Space Wars

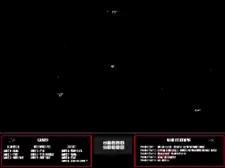
Screenshot

Two players controlled different ships. One button rotated ship left, another rotated the ship right, one engaged thrust, one fired a shell, and one entered hyperspace (which causes the ship to disappear and reappear elsewhere on the playfield at random).